Banknotes of Northern Ireland

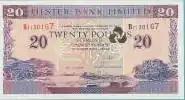
An Ulster Bank £20 note featuring the older NatWest arrowheads device.

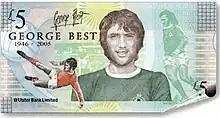
A commemorative Ulster Bank note. The other side is similar to the standard five pound note

Ulster Bank's last paper notes all share a rather plain design of a view of Belfast Harbour flanked by landscape views; the design of the reverse is dominated by the bank's coat of arms. The principal difference between the denominations is their colour and size. Notes issued from 1 January 2007 feature the Royal Bank of Scotland "daisy wheel" logo, adopted by Ulster Bank in 2005.